Georges Canguilhem

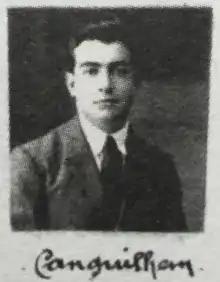
Canguilhem during his student years

He took up a post at the Clermont-Ferrand based University of Strasbourg in 1941, and received his medical doctorate in 1943, in the middle of World War II. Using the pseudonym "Lafont", Canguilhem became active in the French Resistance, serving as a doctor in Auvergne.